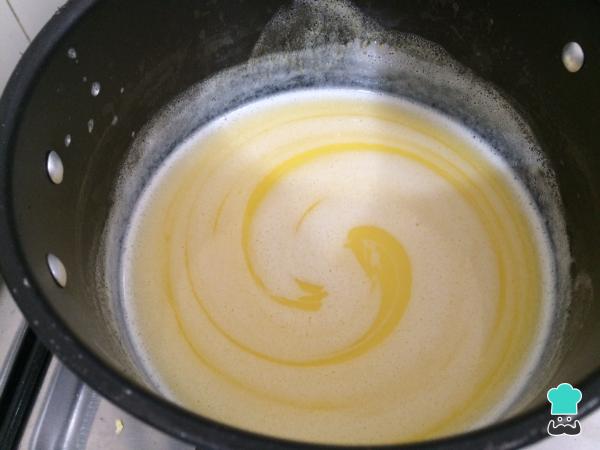
Para realizar la pasta choux, en una olla agregar la leche, el azúcar, la sal y la mantequilla, cocinar a fuego bajo hasta derretirla totalmente.